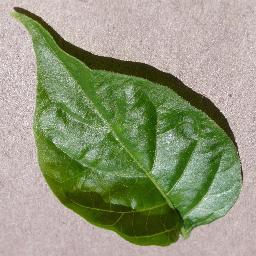
Label: Pepper,_bell___healthy